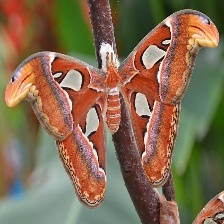
Species: ATLAS MOTH